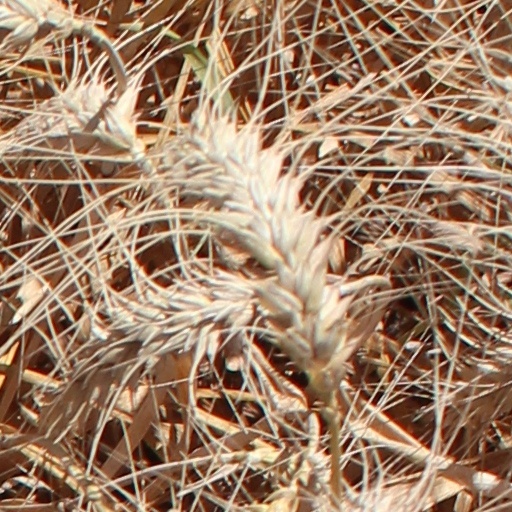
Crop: wheat